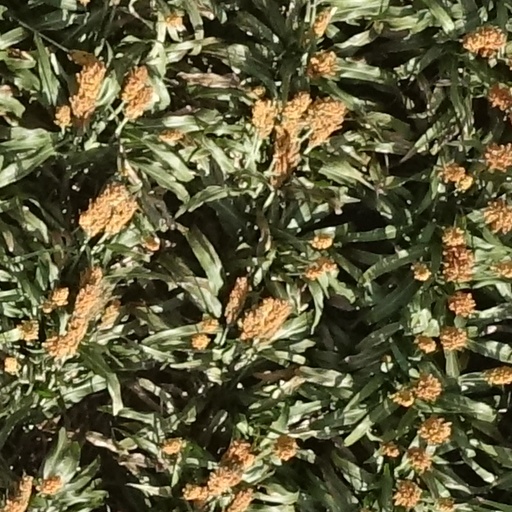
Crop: sorghum